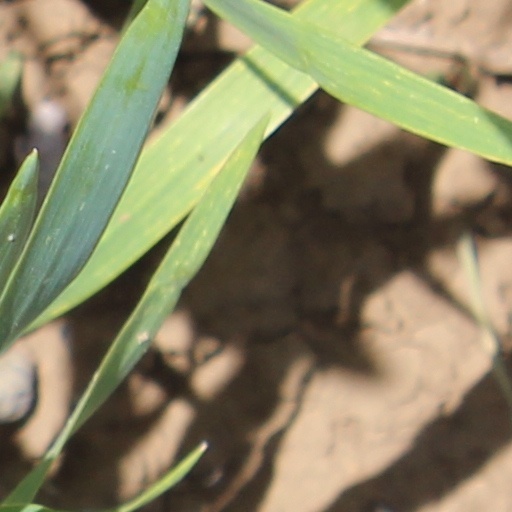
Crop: wheat